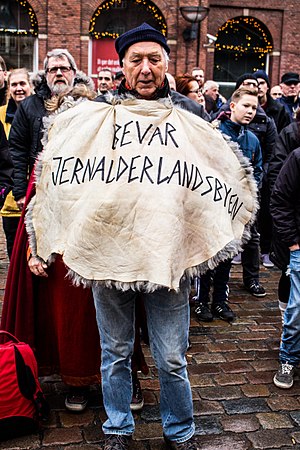
Jernalderlandsbyen Odins Odense / Historie
Folk der demonstrerer imod lukningen af landsbyen.
Demonstration imod lukning af landsbyen.
Demonstration for bevarelse af landsbyen
Jernalderlandsbyen Odins Odense er et mindre uafhængigt frilandsmuseum i udkanten af Odense med jernalderhuse, som de så ud for omkring 2000 år siden. I husene fortælles kort om jernalderens forhold og om de livsvilkår som datidens mennesker levede under. I Odins Odense bliver der formidlet om tiden fra den Førromersk jernalder frem til Vikingetiden 793 e.Kr. – 1050 e. Kr.